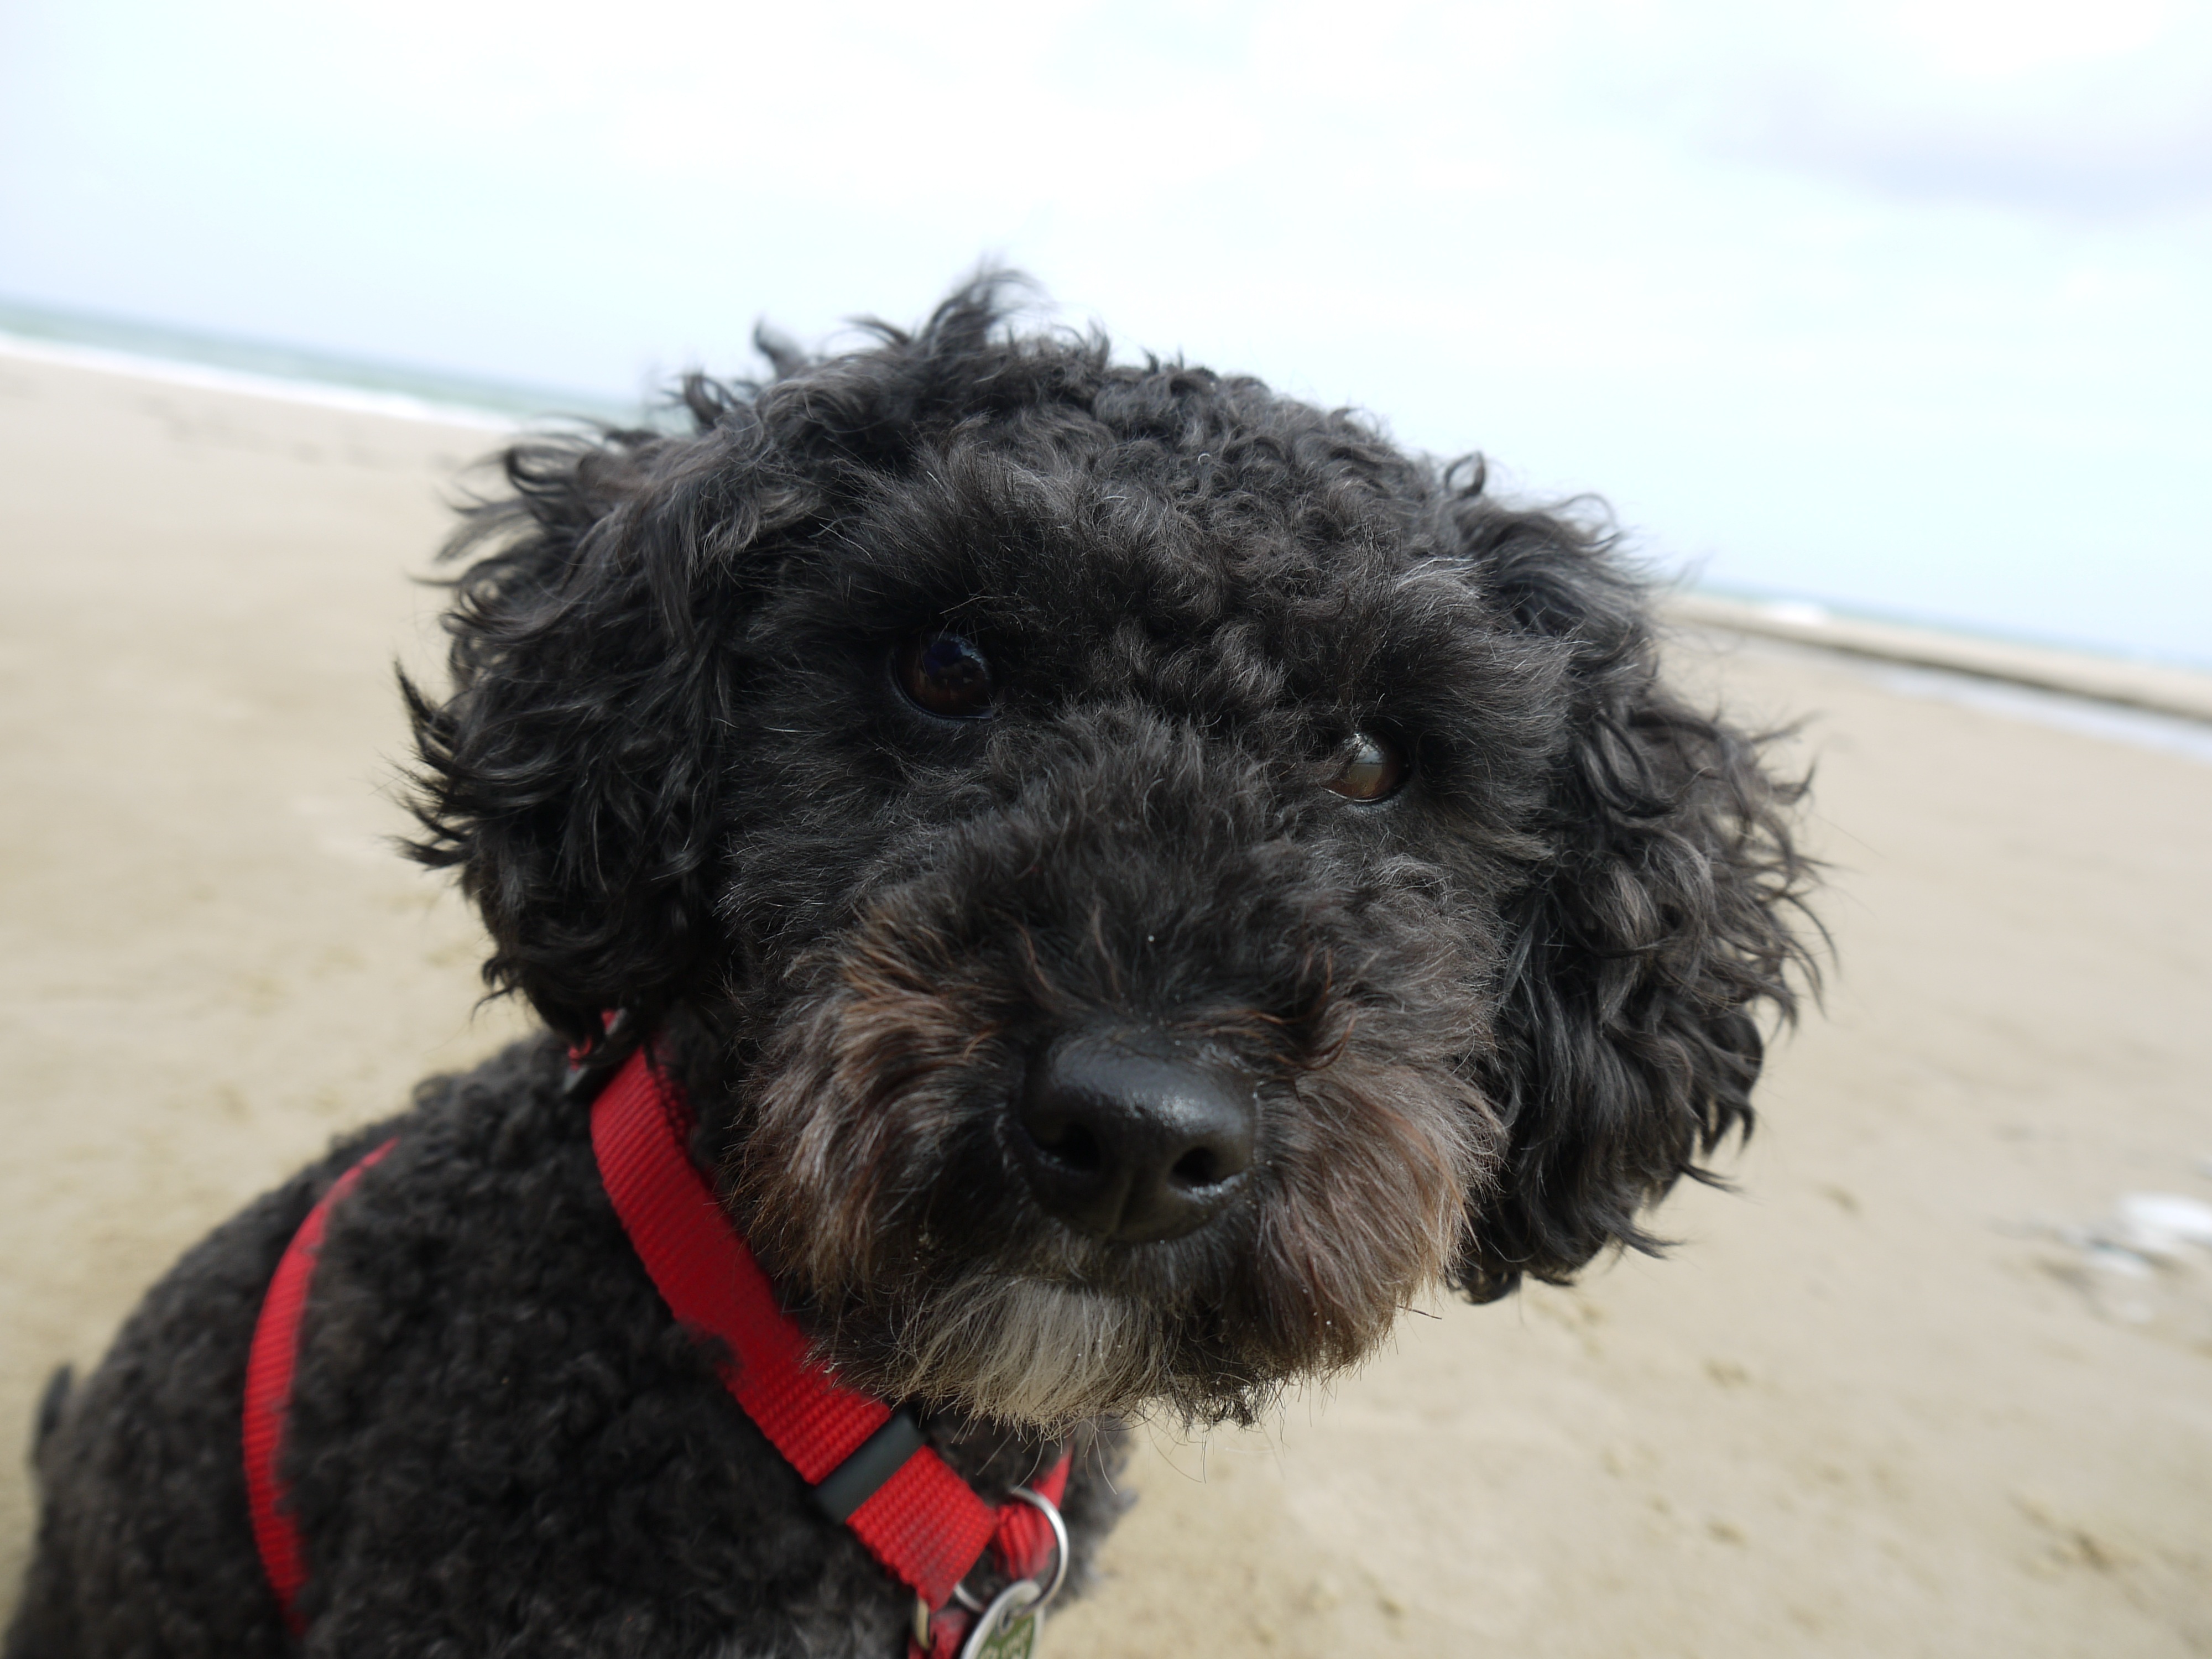
beach, sea, coast, water, nature, dog, portrait, mammal, poodle, vertebrate, dog breed, barbet, cavapoo, miniature poodle, goldendoodle, cockapoo, tibetan terrier, toy poodle, havanese, dog like mammal, schnoodle, dandie dinmont terrier, glen of imaal terrier, dog crossbreeds, bolonka, poodle crossbreed, lagotto romagnolo, pumi, portuguese water dog, spanish water dog